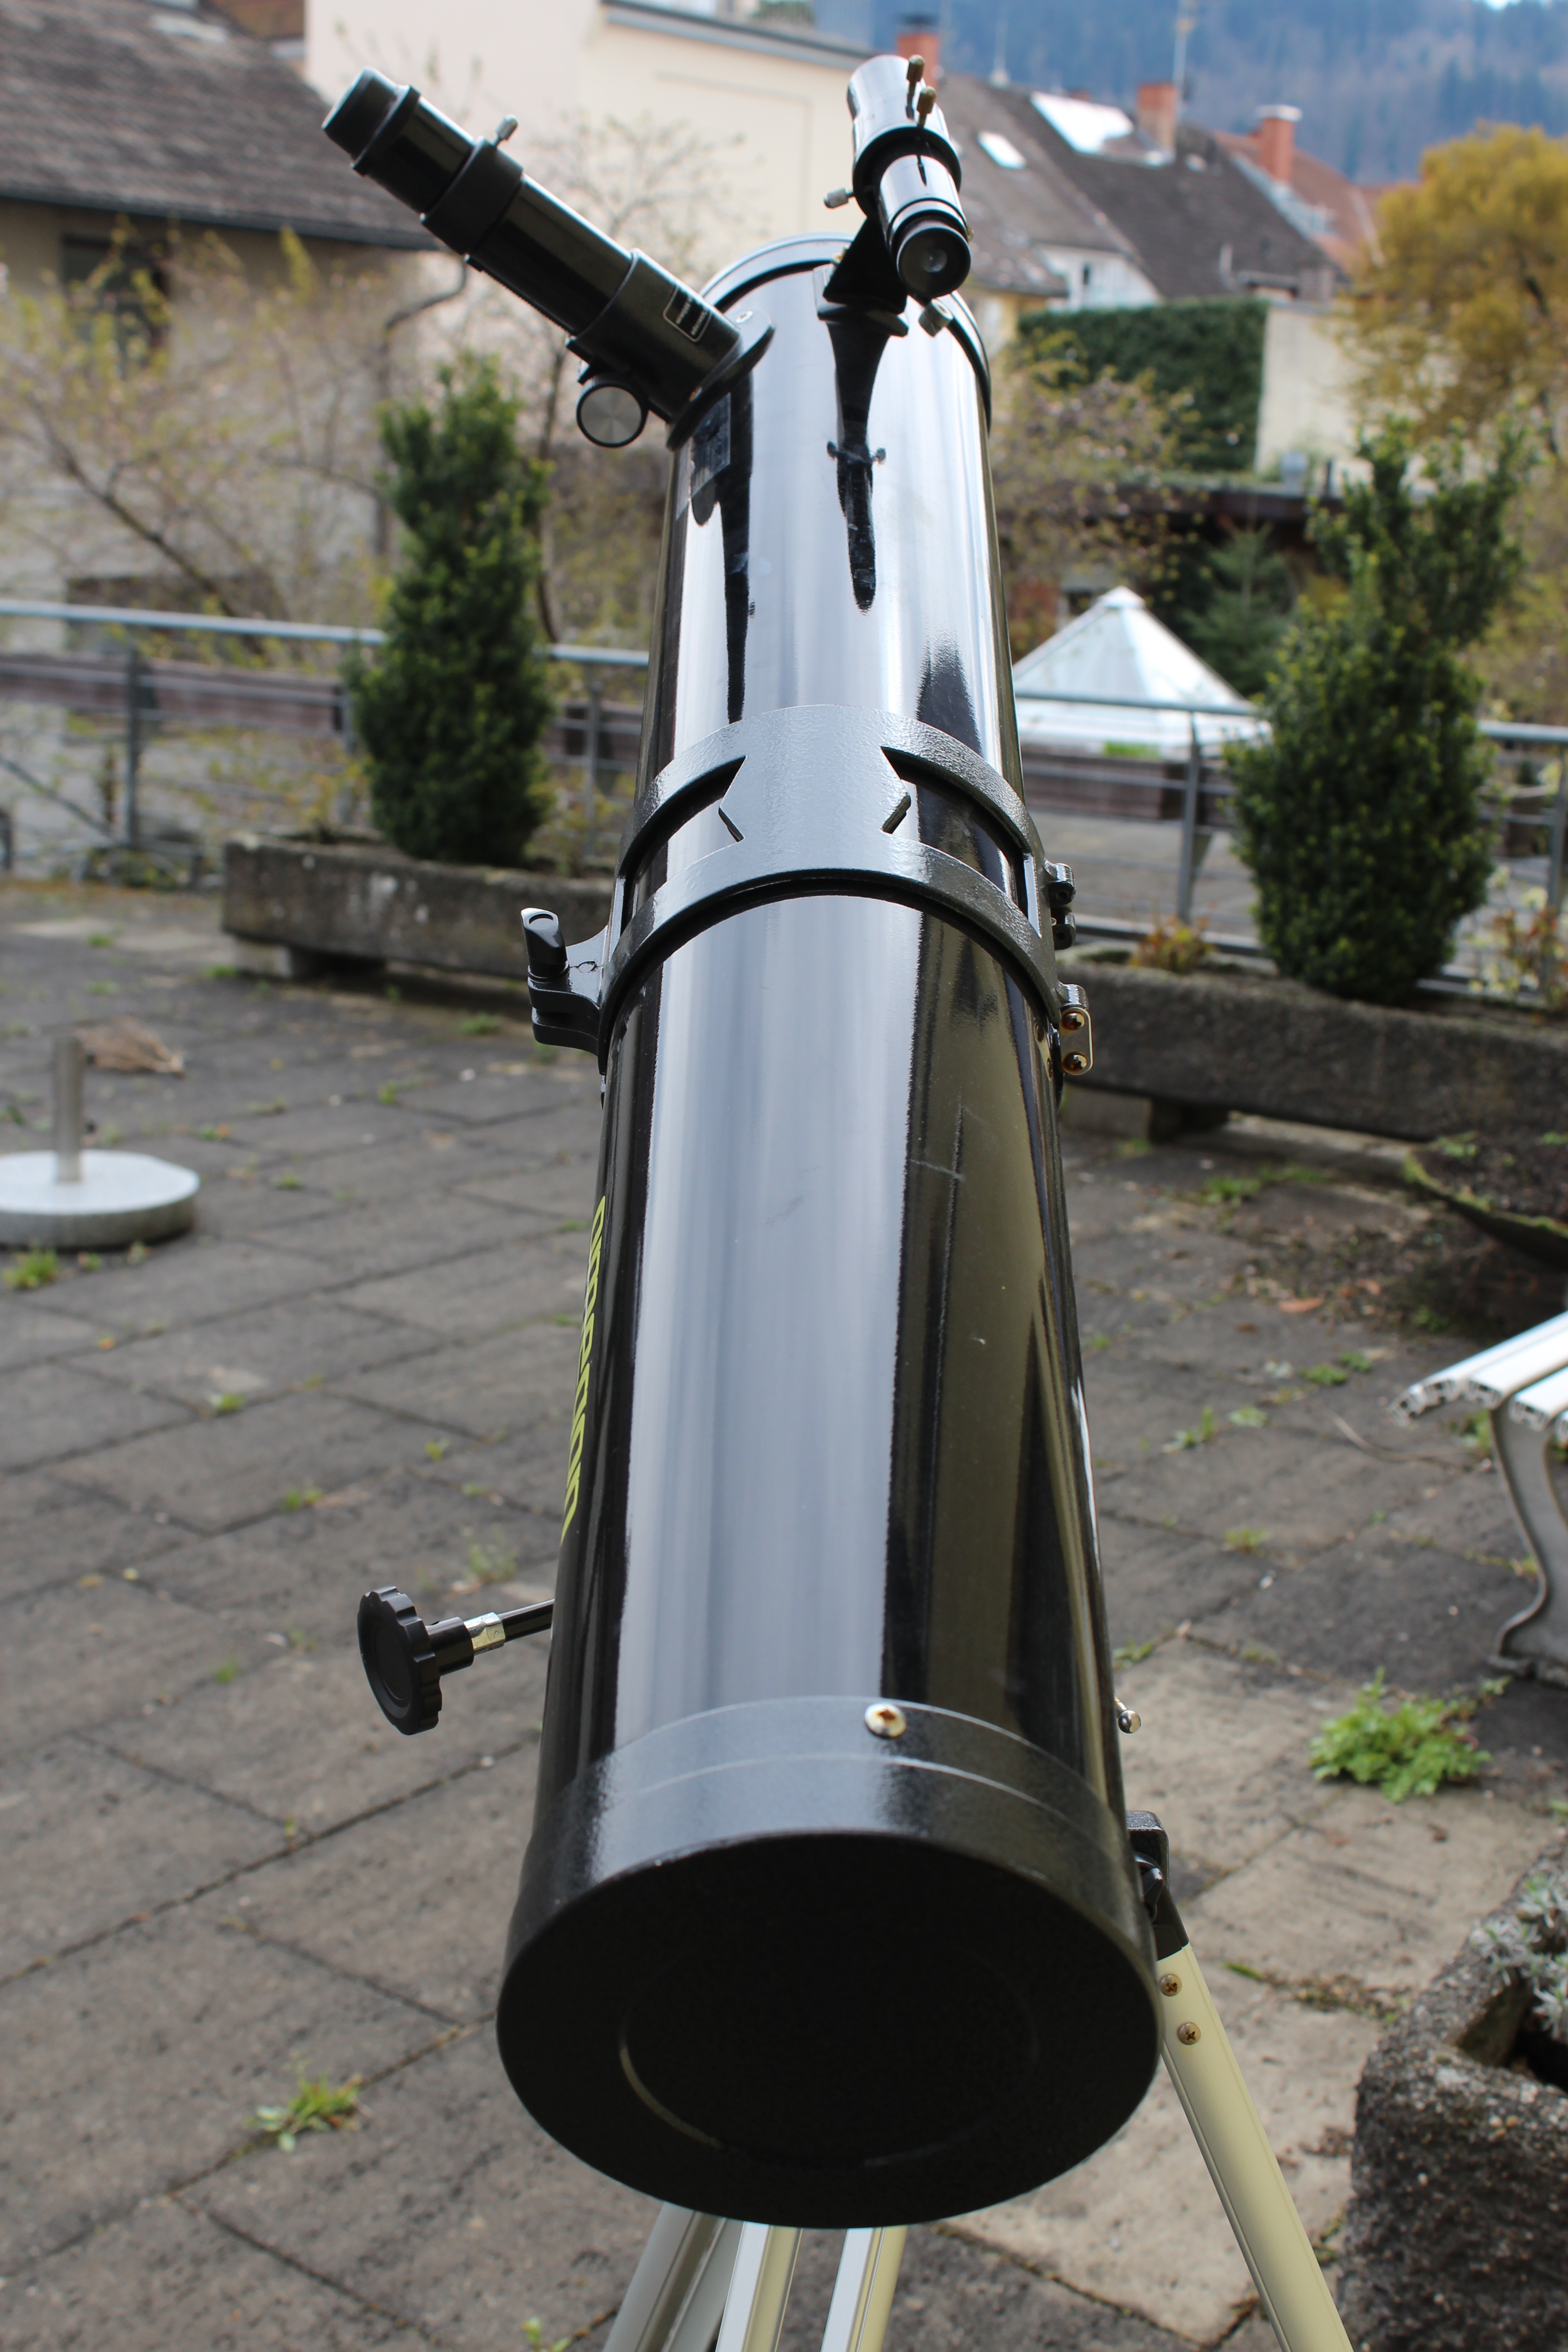
watch, sky, technology, star, view, lookout, telescope, distance, vehicle, mast, instrument, lighting, optics, astrology, astronomy, vision, overview, outlook, wide, planet, viewpoint, target, search, distant, binoculars, distant view, foresight, by looking, eyepiece